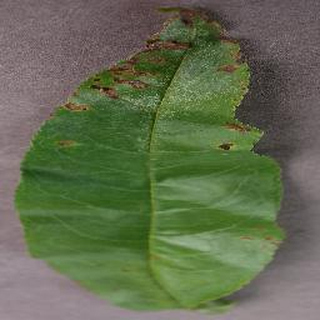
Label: peach_bacterial_spot